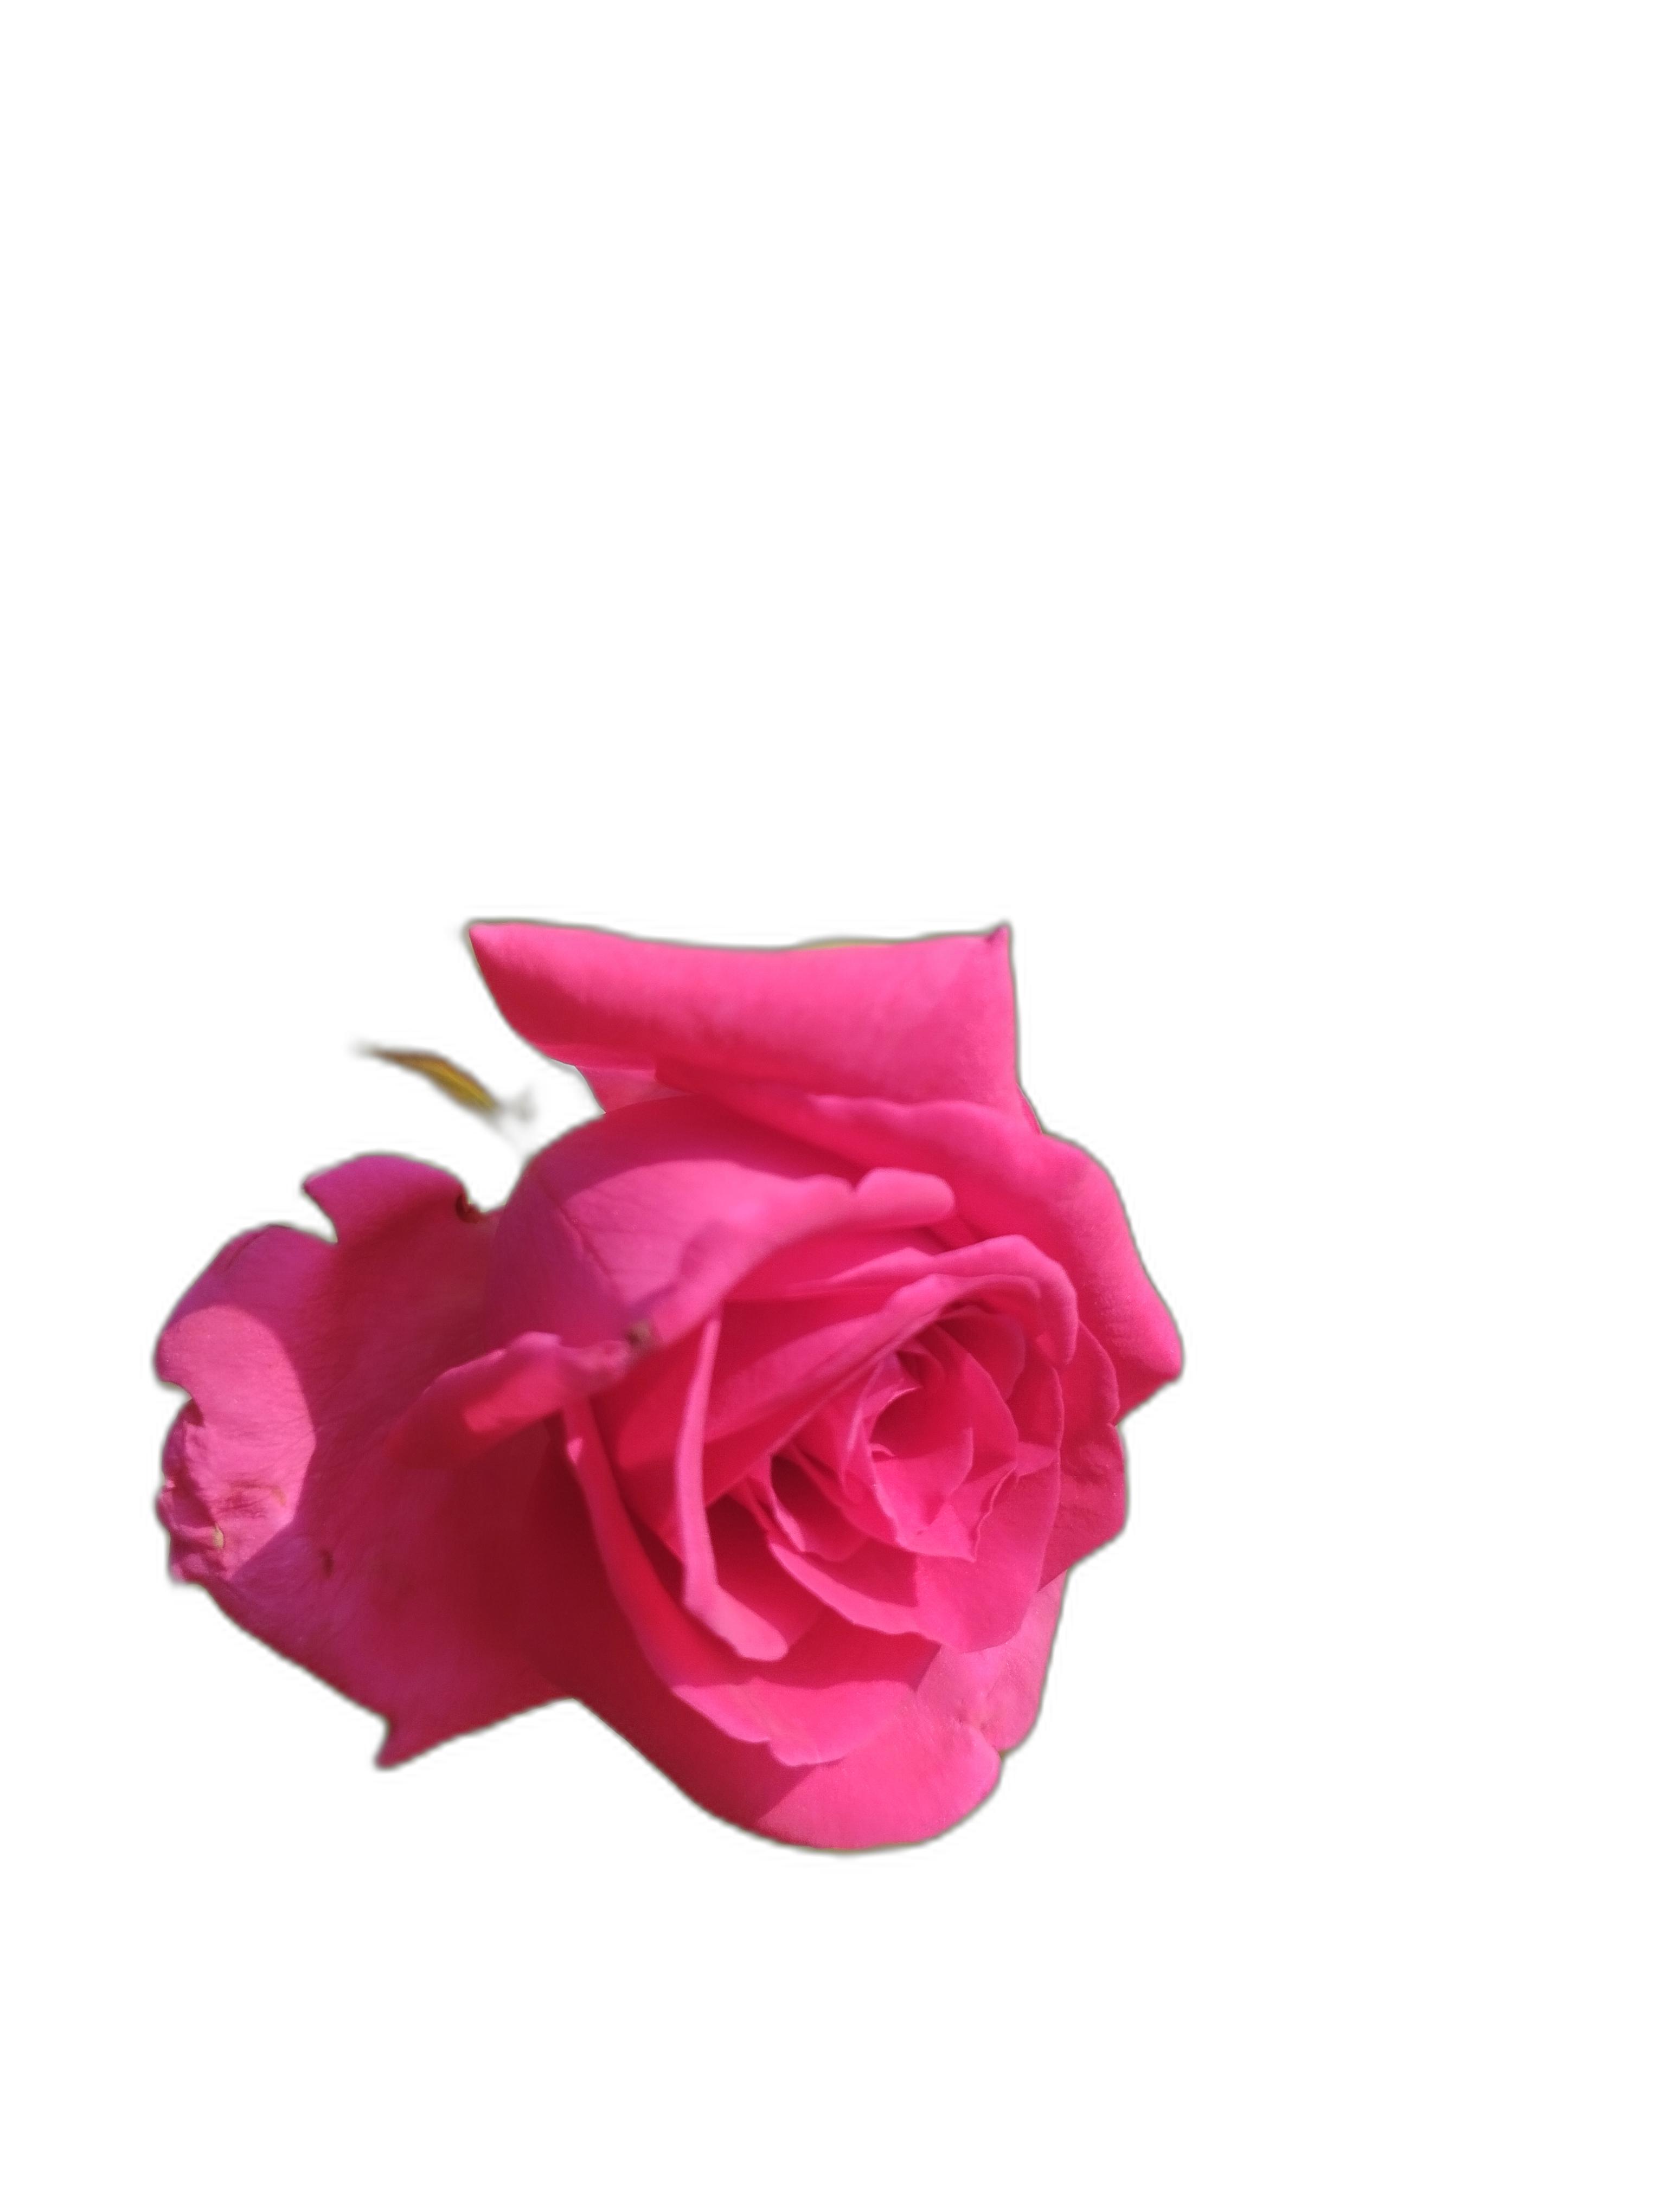
Label: Rose